Florence Merriam Bailey

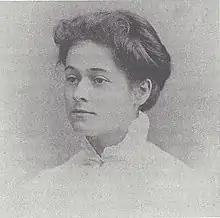
Bailey's 1886 yearbook photo from her time at Smith College.

Florence Augusta Merriam was born on August 8, 1863, in Locust Grove, New York, the youngest of four children born to Clinton Levi and Caroline (née Hart) Merriam. Her father had been a mercantilist and banker in Utica and New York City before settling in Locust Grove, shortly before his daughter was born. Between 1871 and 1875, Clinton Merriam served as the United States Congressman from Lewis County, New York, as a member of the Republican Party. Caroline Merriam, meanwhile, was a graduate of Rutgers Female College and the daughter of Levi Hart, a county court judge and New York State Assembly member from Collinsville.